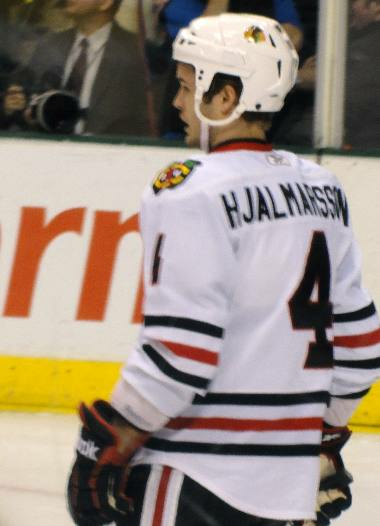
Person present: Yes